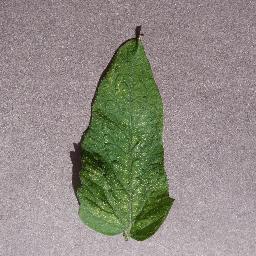
Label: Tomato___Spider_mites Two-spotted_spider_mite